Harran

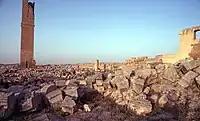
Harran Grand Mosque

The Harran Castle is a large brick fortress of unknown date, though ancient Greek inscriptions found at one of its gates suggest that it was founded at some point during Byzantine rule (4th–7th centuries). It is also possible that it was built under Muslim rule in the 9th century. If it was not built in the 9th century, it is likely to at least have been expanded in the early Islamic period. Before its fall into ruin, the castle was a three-story structure. It was probably initially a palace but was converted into a more castle-like militaristic building in the 11–13th centuries when the region surrounding Harran experienced considerable political turmoil. The castle has recently been partially excavated and reconstructed with the support of the Turkish Ministry of Culture and Tourism.